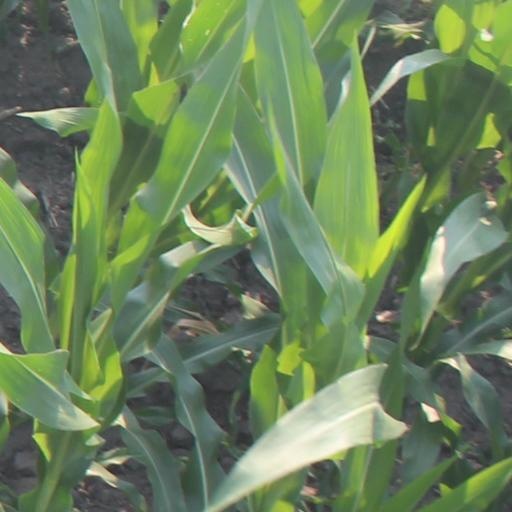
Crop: maize; corn